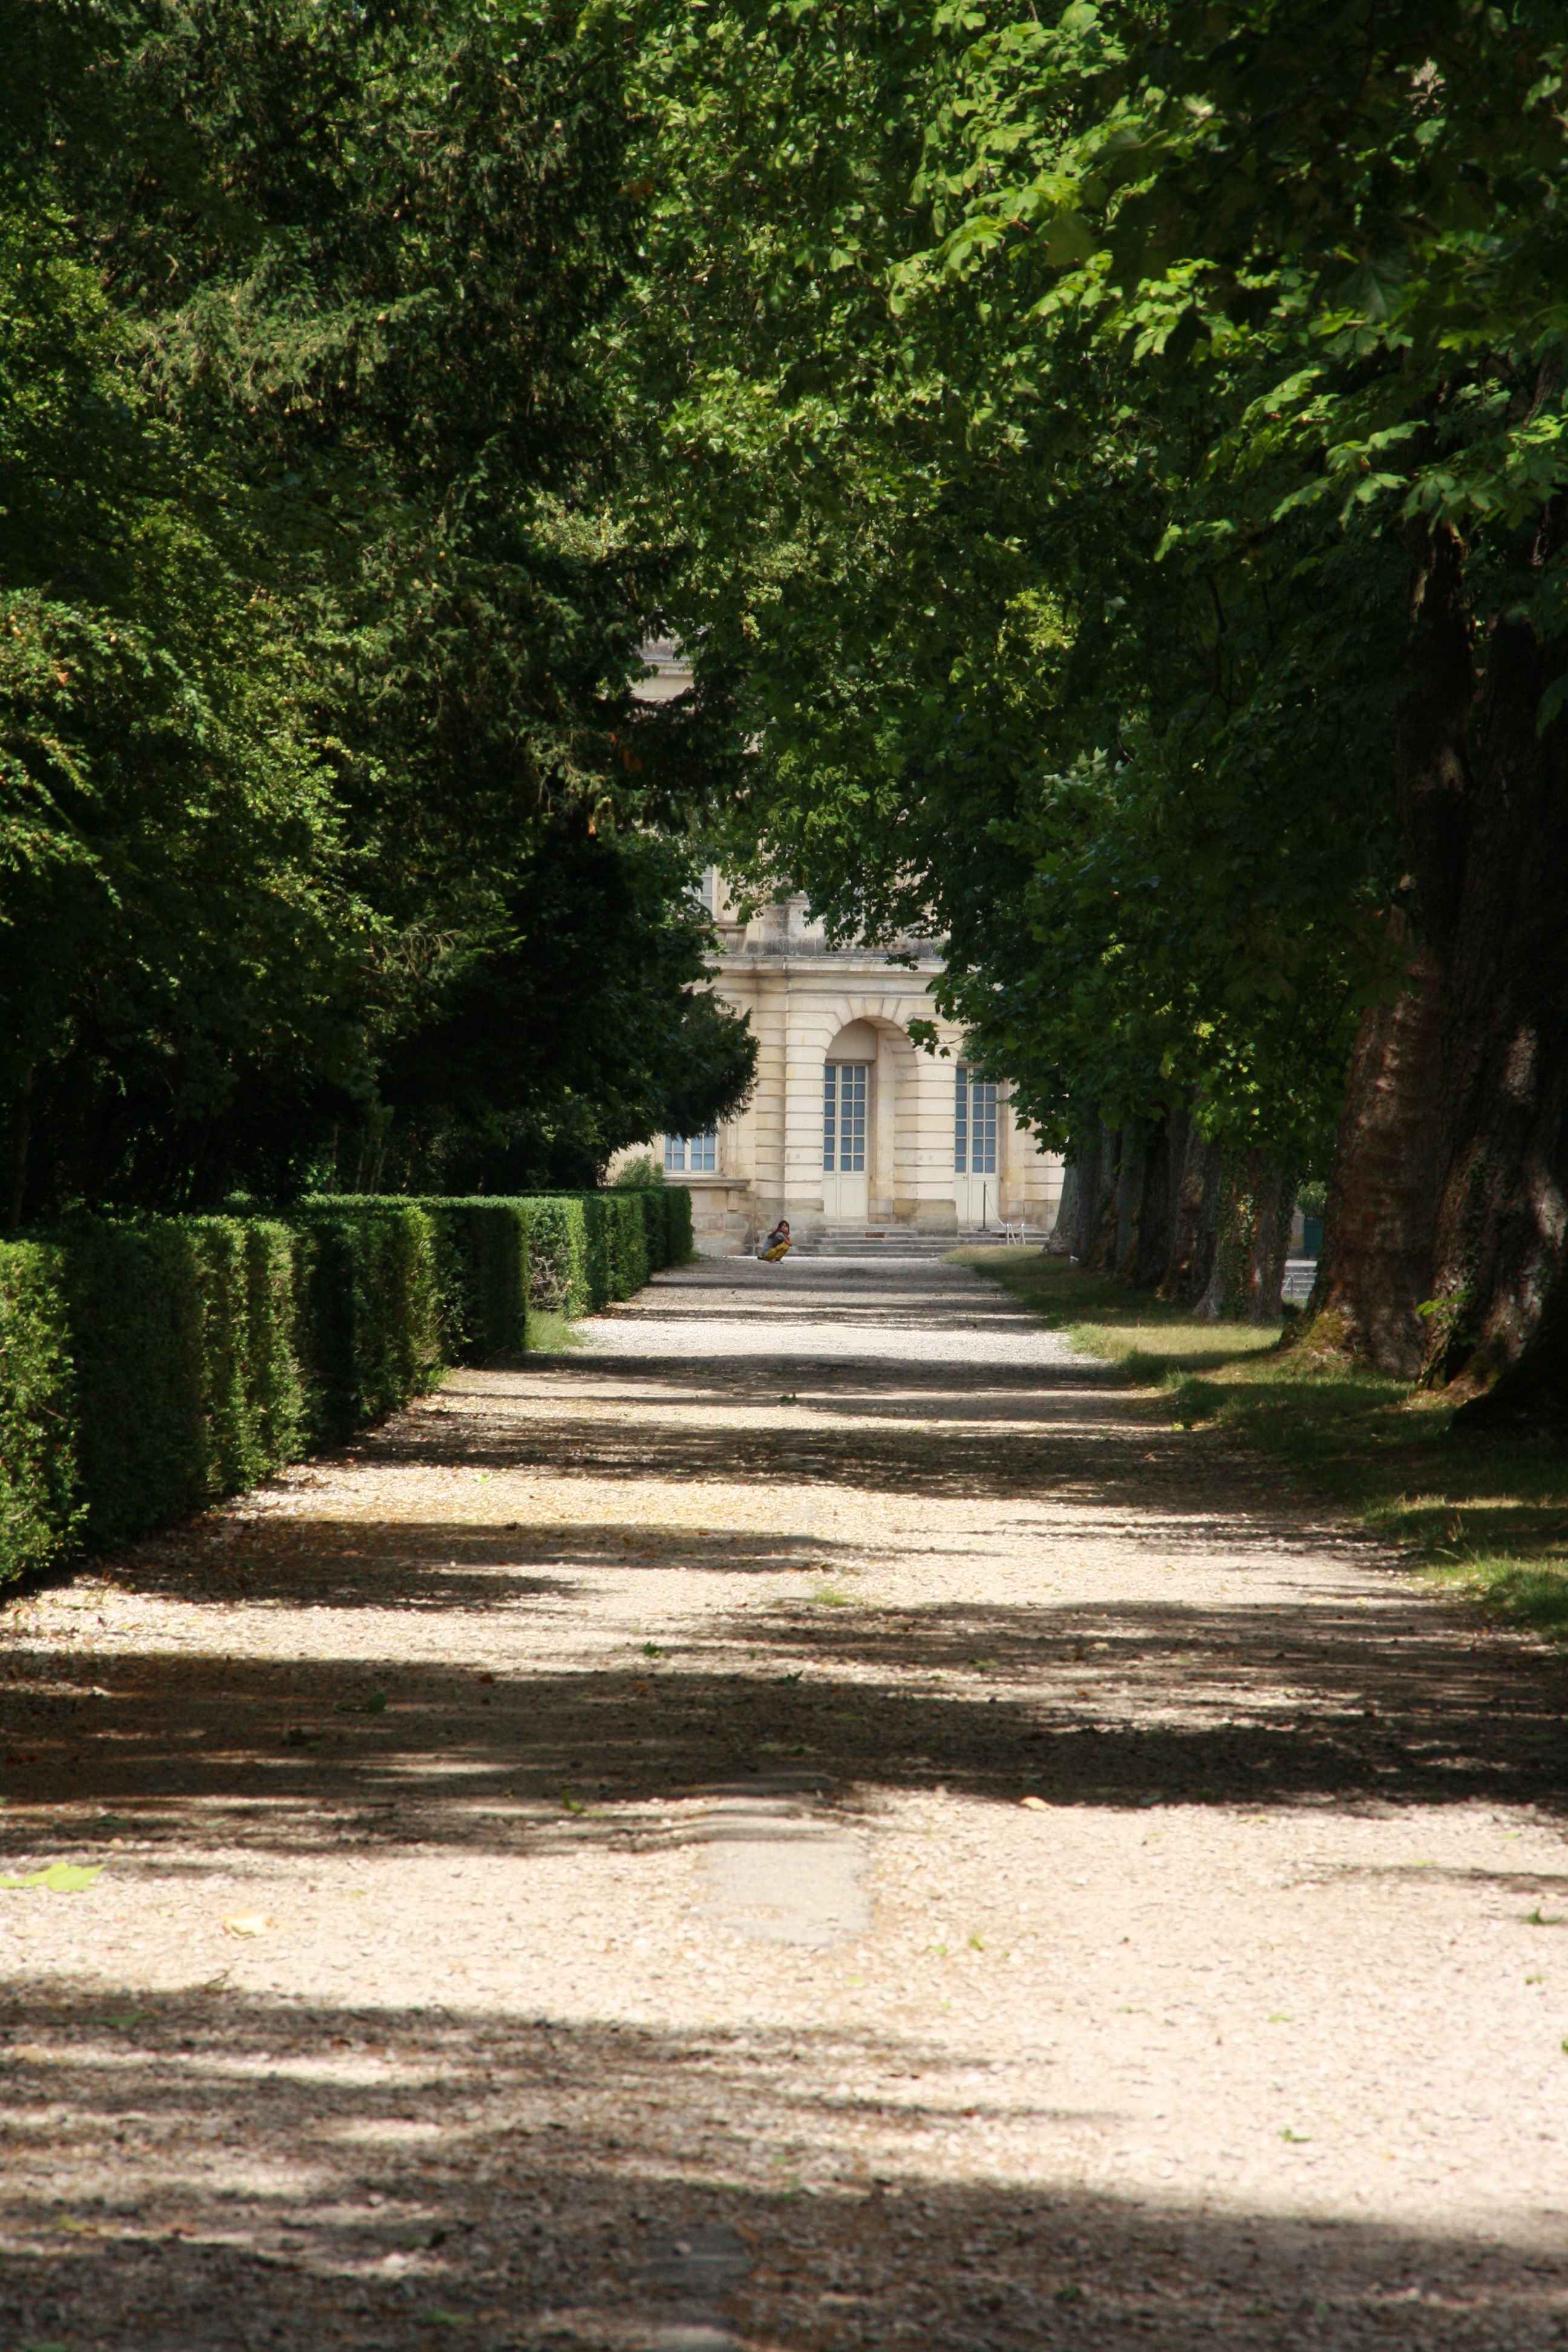
tree, light, chateau, autumn, park, shadow, castle, garden, estate, away, fontainebleau